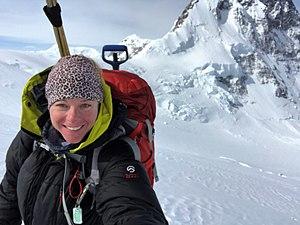
Monique Richard durant l'ascension solo du mont Logan (Kings Peak en arrière-plan)
Monique Richard, née le 25 février 1975 à Montréal au Canada, est une alpiniste canadienne.